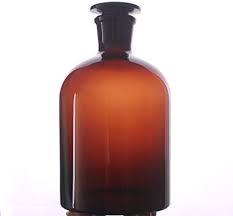
Waste category: glass